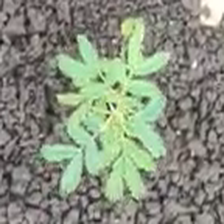
Weed species: Dwarf_cassia_(Chamaecrista pumila)